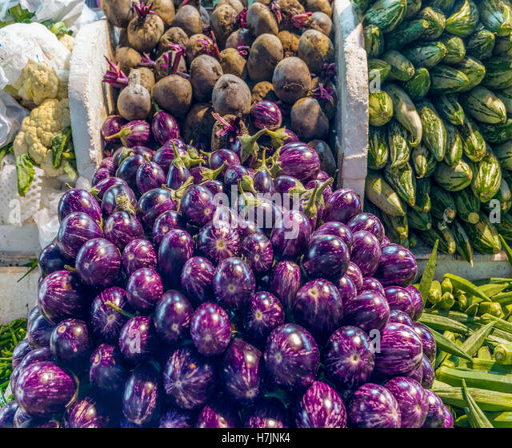
vegetables in a wet market